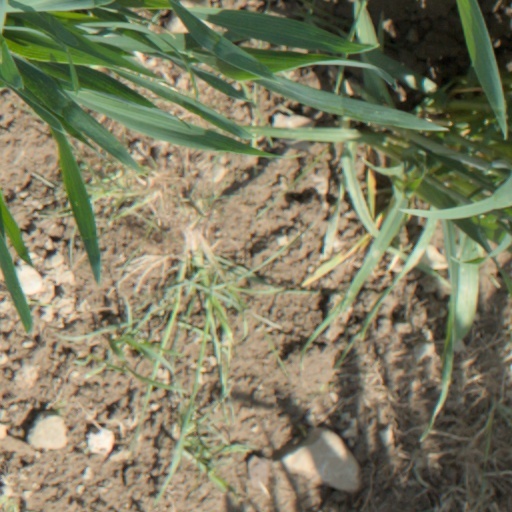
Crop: wheat